Miyamaki Station

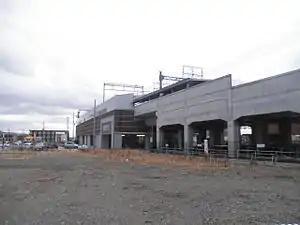
Miyamaki Station, January 2012

is a passenger railway station located in the city of Kyōtanabe, Kyoto, Japan, operated by the private transportation company, Kintetsu Railway. It is station number B18.